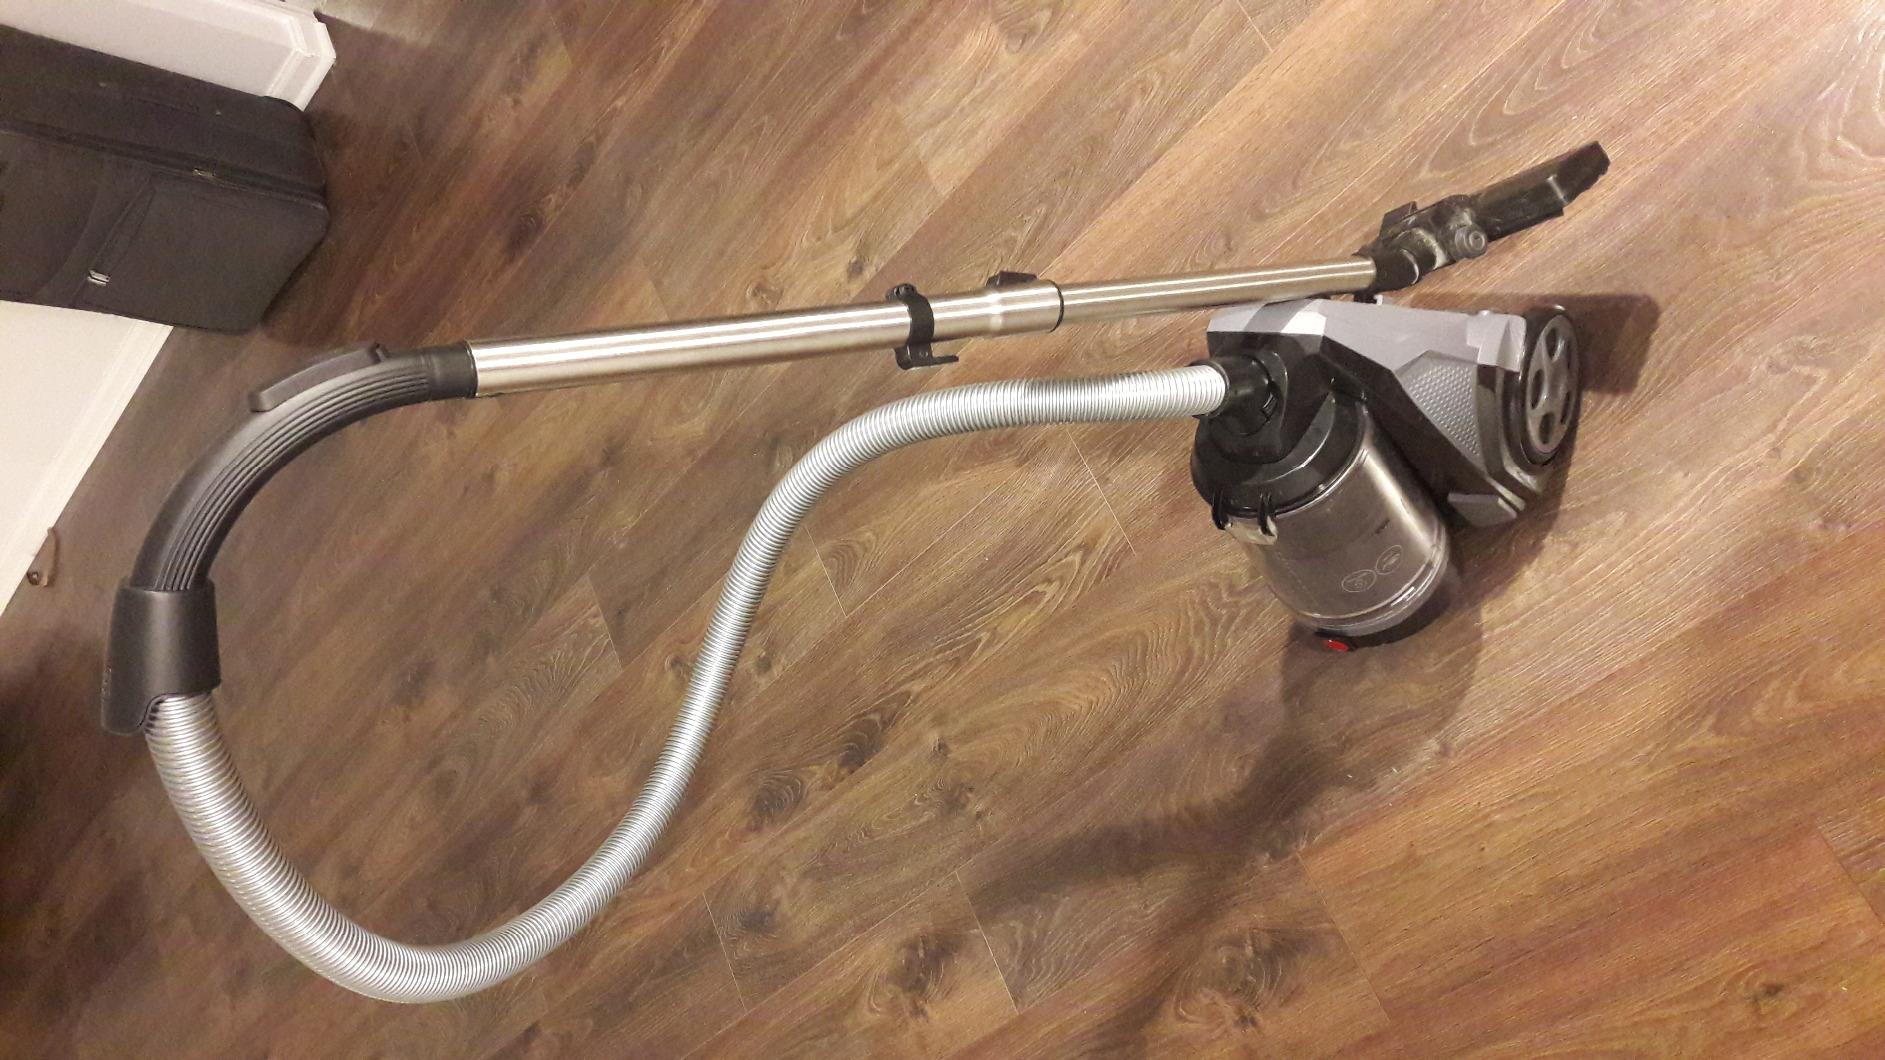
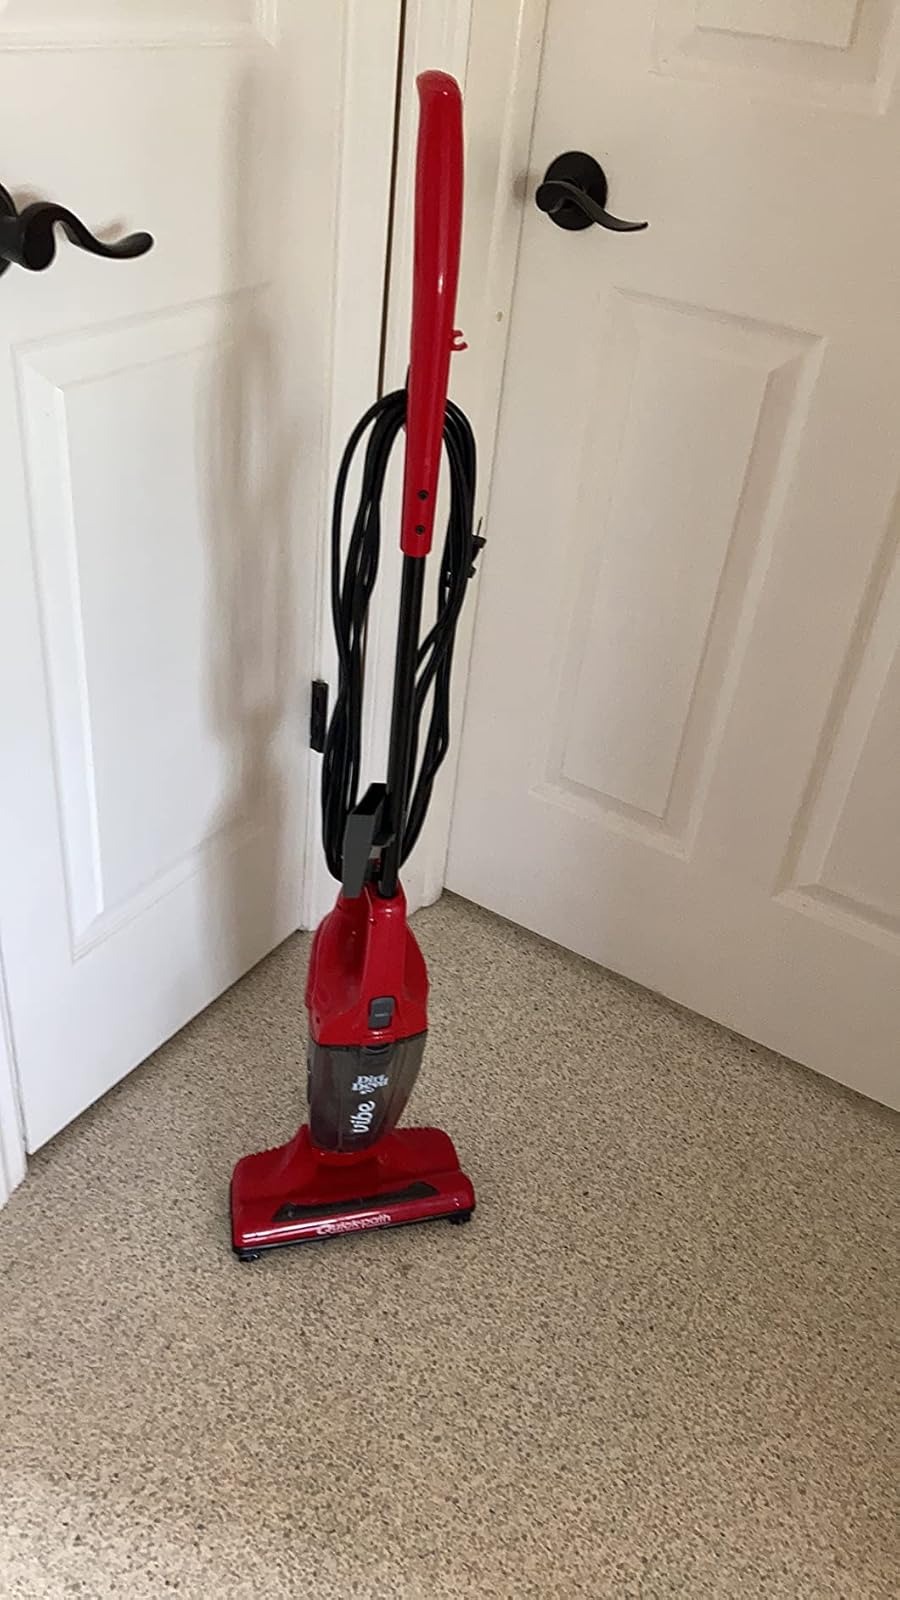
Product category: items_vacuum
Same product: no